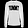
Label: Pullover